Jacques Ignatius de Roore

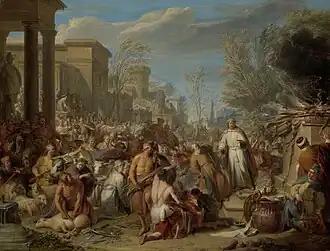
"The Idolatry of Jeroboam"

Lodewijk van Schoor died in September 1702. De Roore then left with his new guardian for Brussels in May 1703 to find another teacher but was unsuccessful. He returned to his hometown where he studied for a while with the Guild of Saint Luke in Antwerp. On 7 December 1705 he won the first prize for life drawing of the Antwerp Academy. On 17 March 1706 he joined the workshop of Gaspar Jacob van Opstal the Younger. In 1707 he became a free master in the Antwerp Guild of Saint Luke.